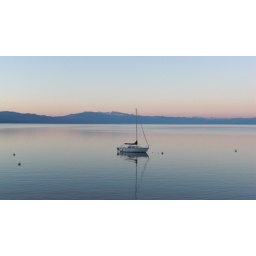
sun devil - first boat in the water